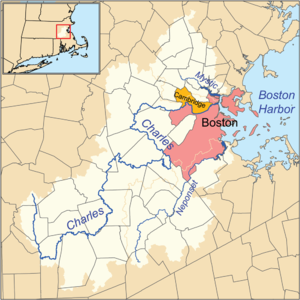
Charles River
Charles Rivers løb
Charles River er en flod i Massachusetts, USA. Den er 129 km lang og slanger sig gennem det østlige Massachusetts, inden den munder ud i Massachusetts Bay i Boston.